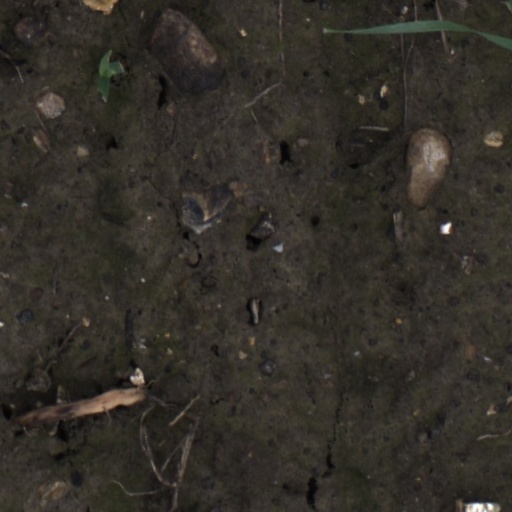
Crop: wheat